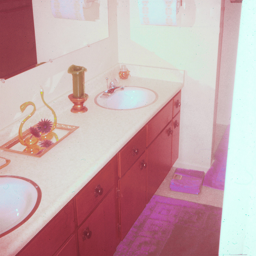
A counter with two sinks under a large mirror.
The bathroom is clean and spotless ready for them to use it.
A bathroom with two sinks, a mirror and towel rack.
an image of a bathroom setting with floral decor
A bathroom vanity with a double sink and mirror.